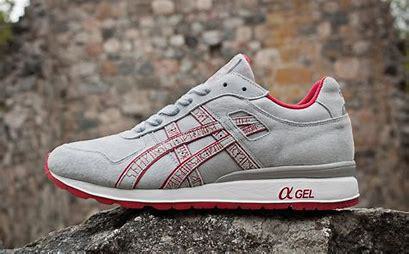
Brand: Asics
Model: Gt Ii